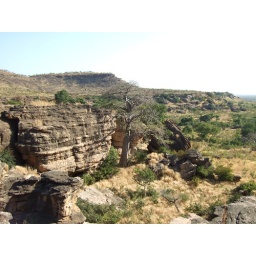
This wonderful Baobab tree is hidden in a little canyon in Moribabougou.